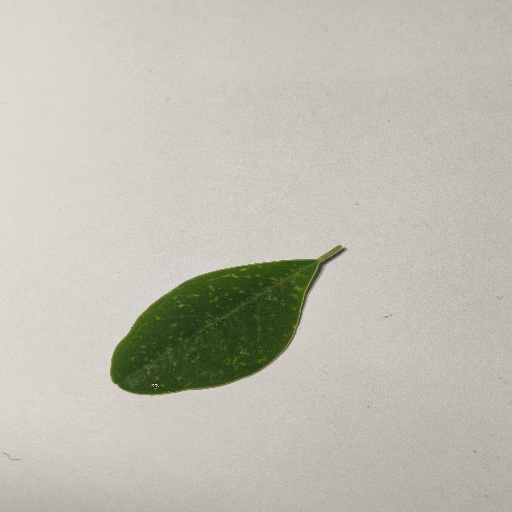
Species: Sojina
Leaf condition: Healthy Leaf